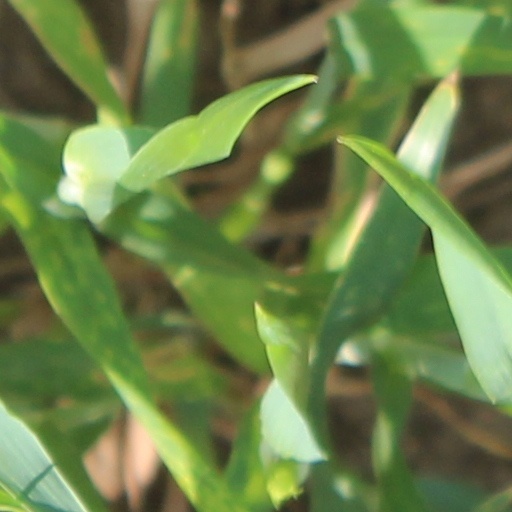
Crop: wheat